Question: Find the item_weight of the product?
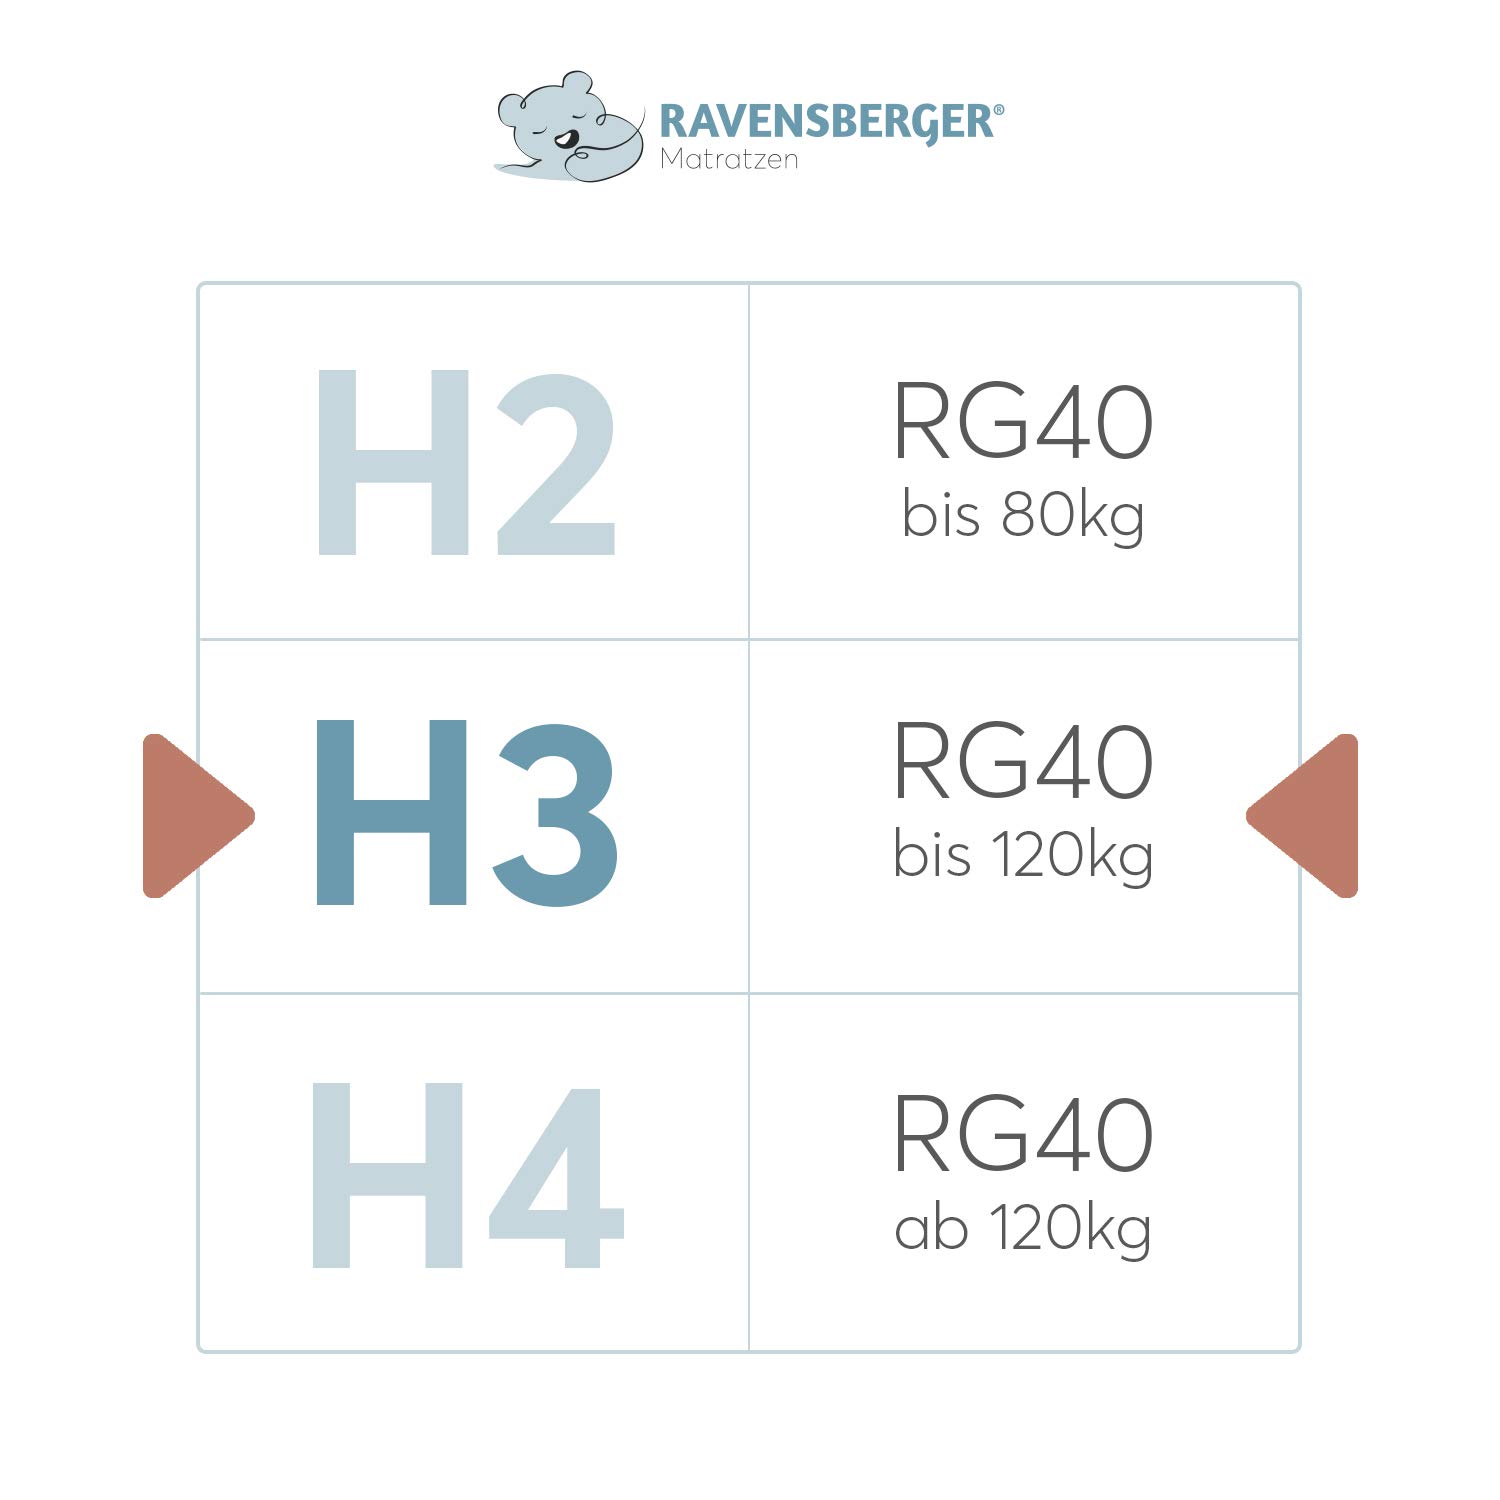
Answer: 120.0 kilogram